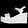
Label: Sandal